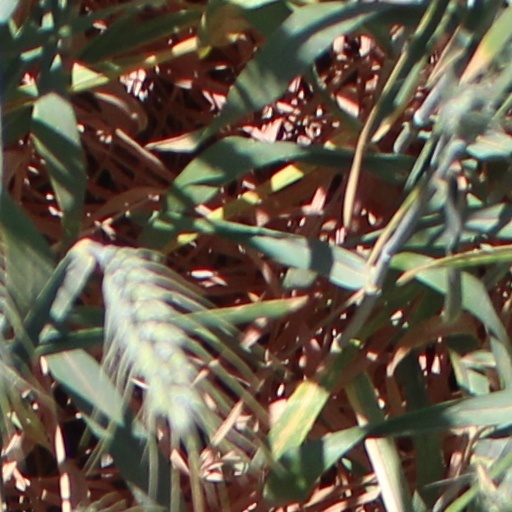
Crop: wheat